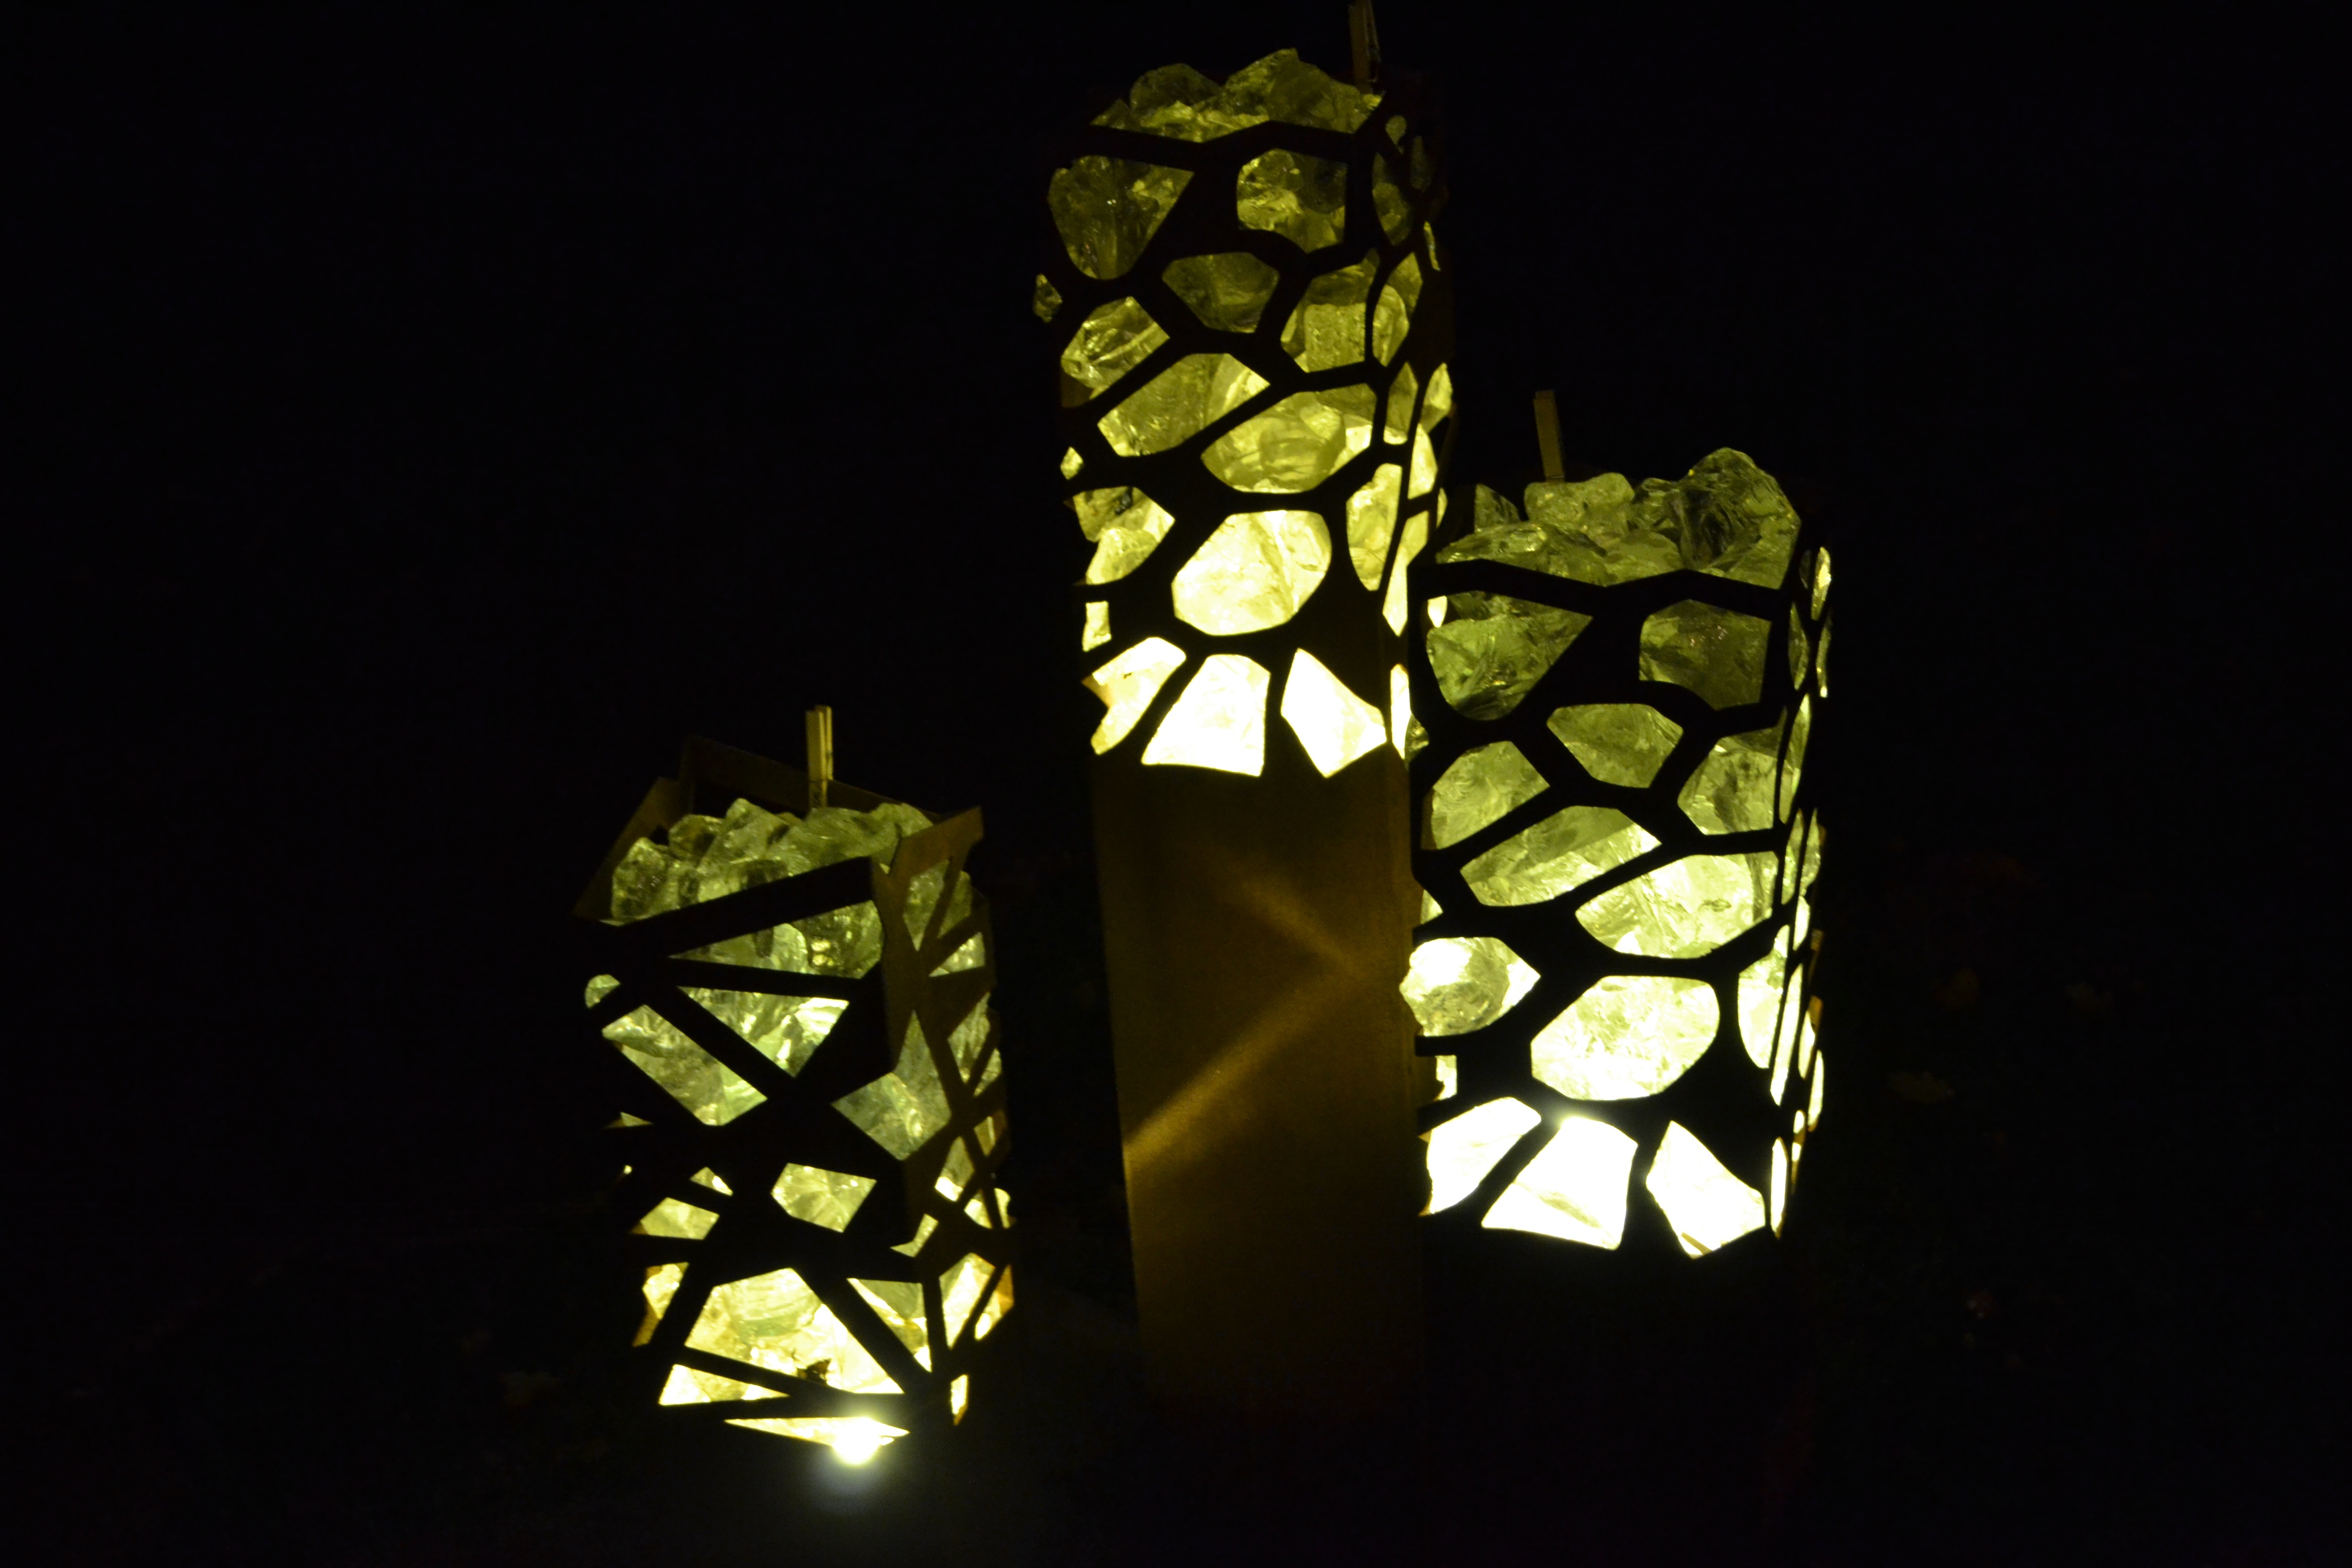
light, night, leaf, flower, glass, evening, decoration, green, lantern, color, darkness, lamp, black, yellow, lighting, symmetry, light fixture, mood, macro photography